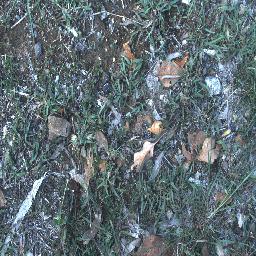
Label: negative